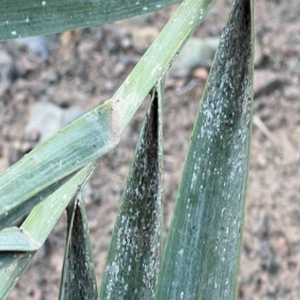
Label: Parlatoria Blanchardi